Lebern District

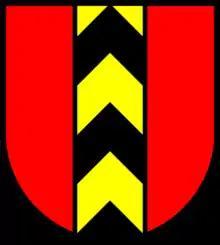
Coat of Arms

The blazon of the municipal coat of arms is "Gules a Pale chevrony Or and Sable."